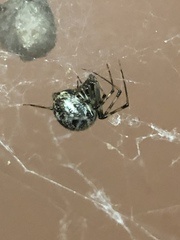
Species: Parasteatoda_tepidariorum